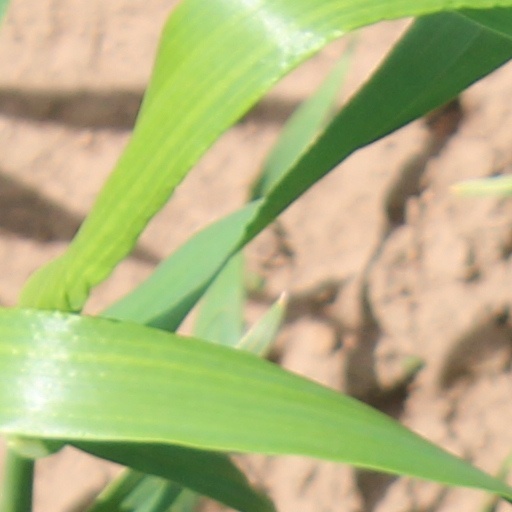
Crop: wheat